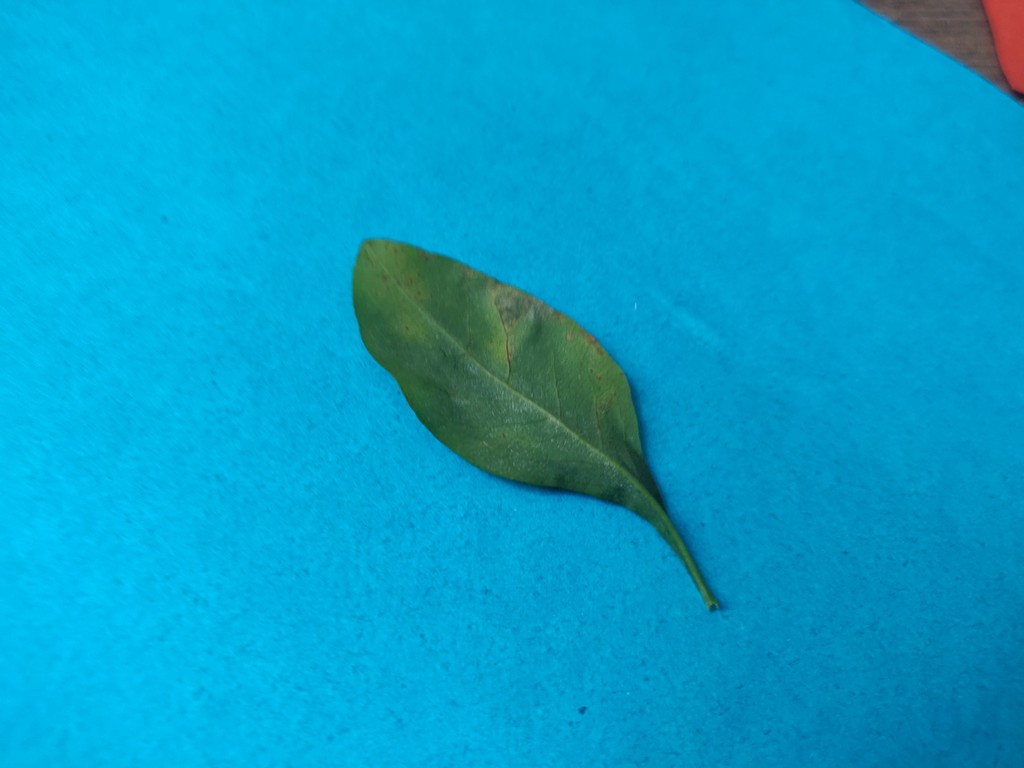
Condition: Unhealthy
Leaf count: single
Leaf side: back